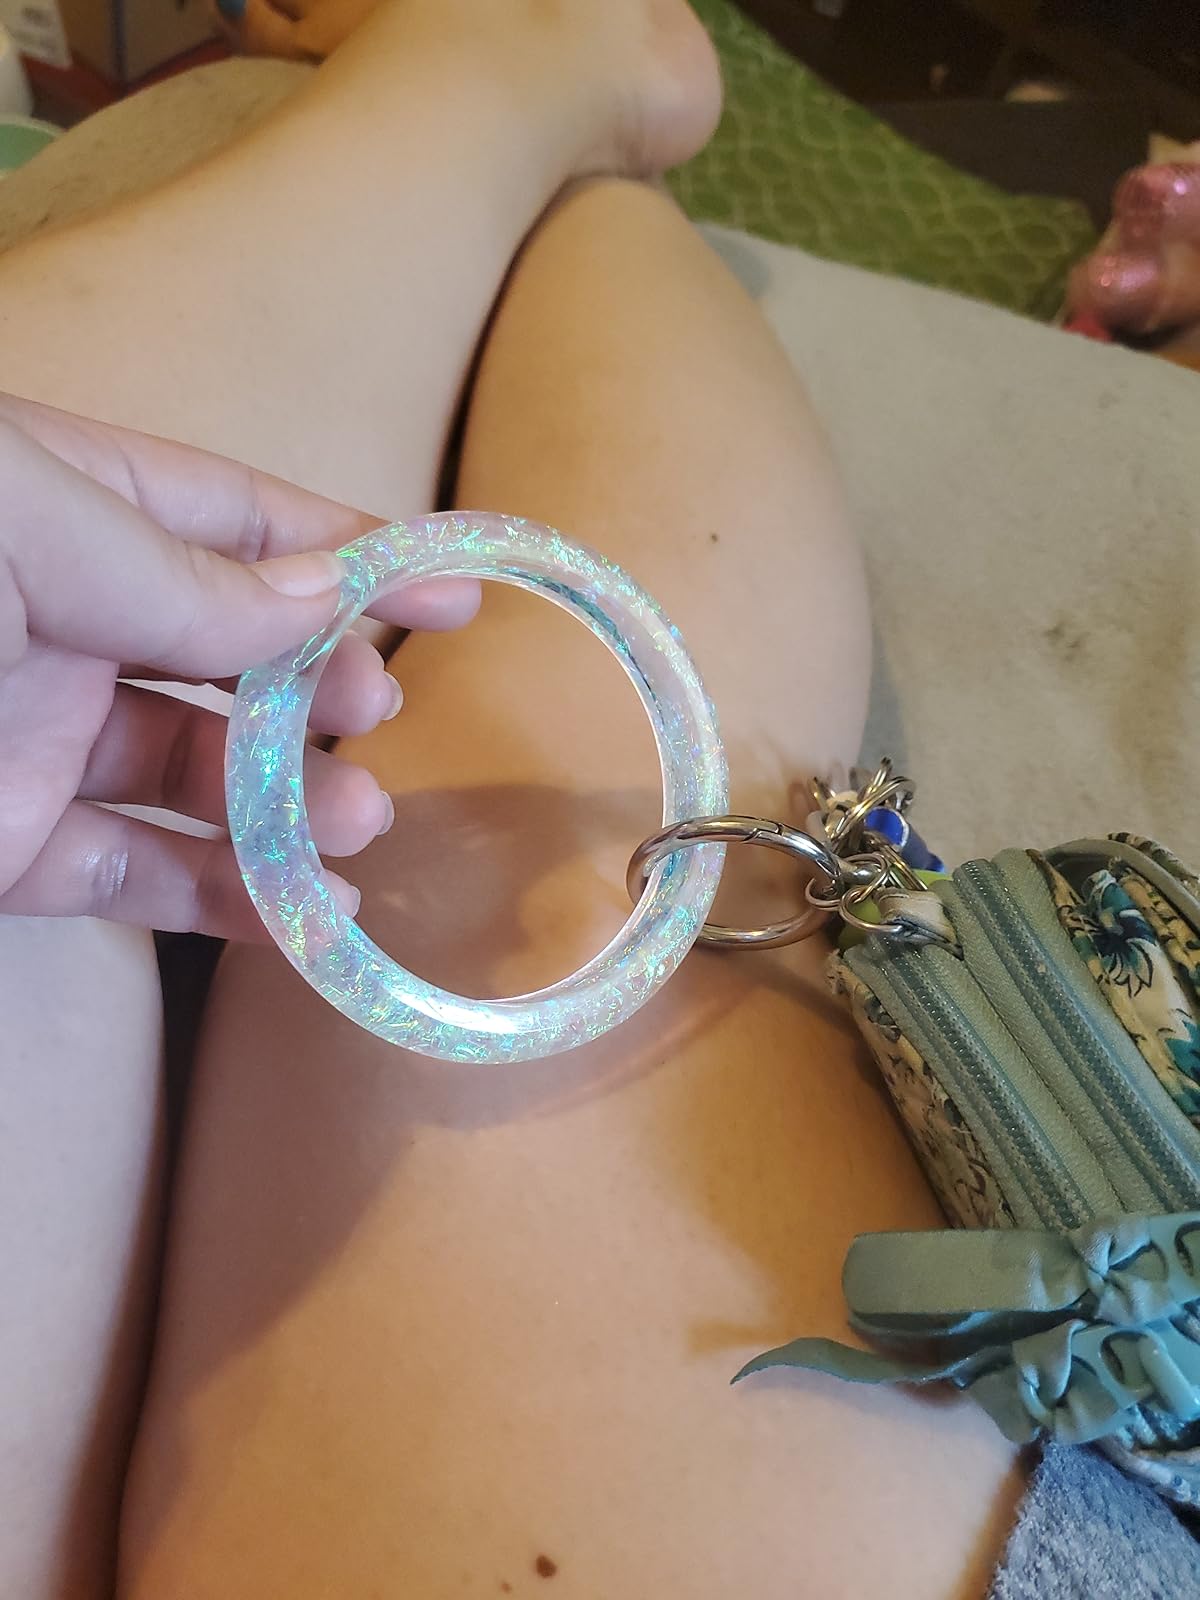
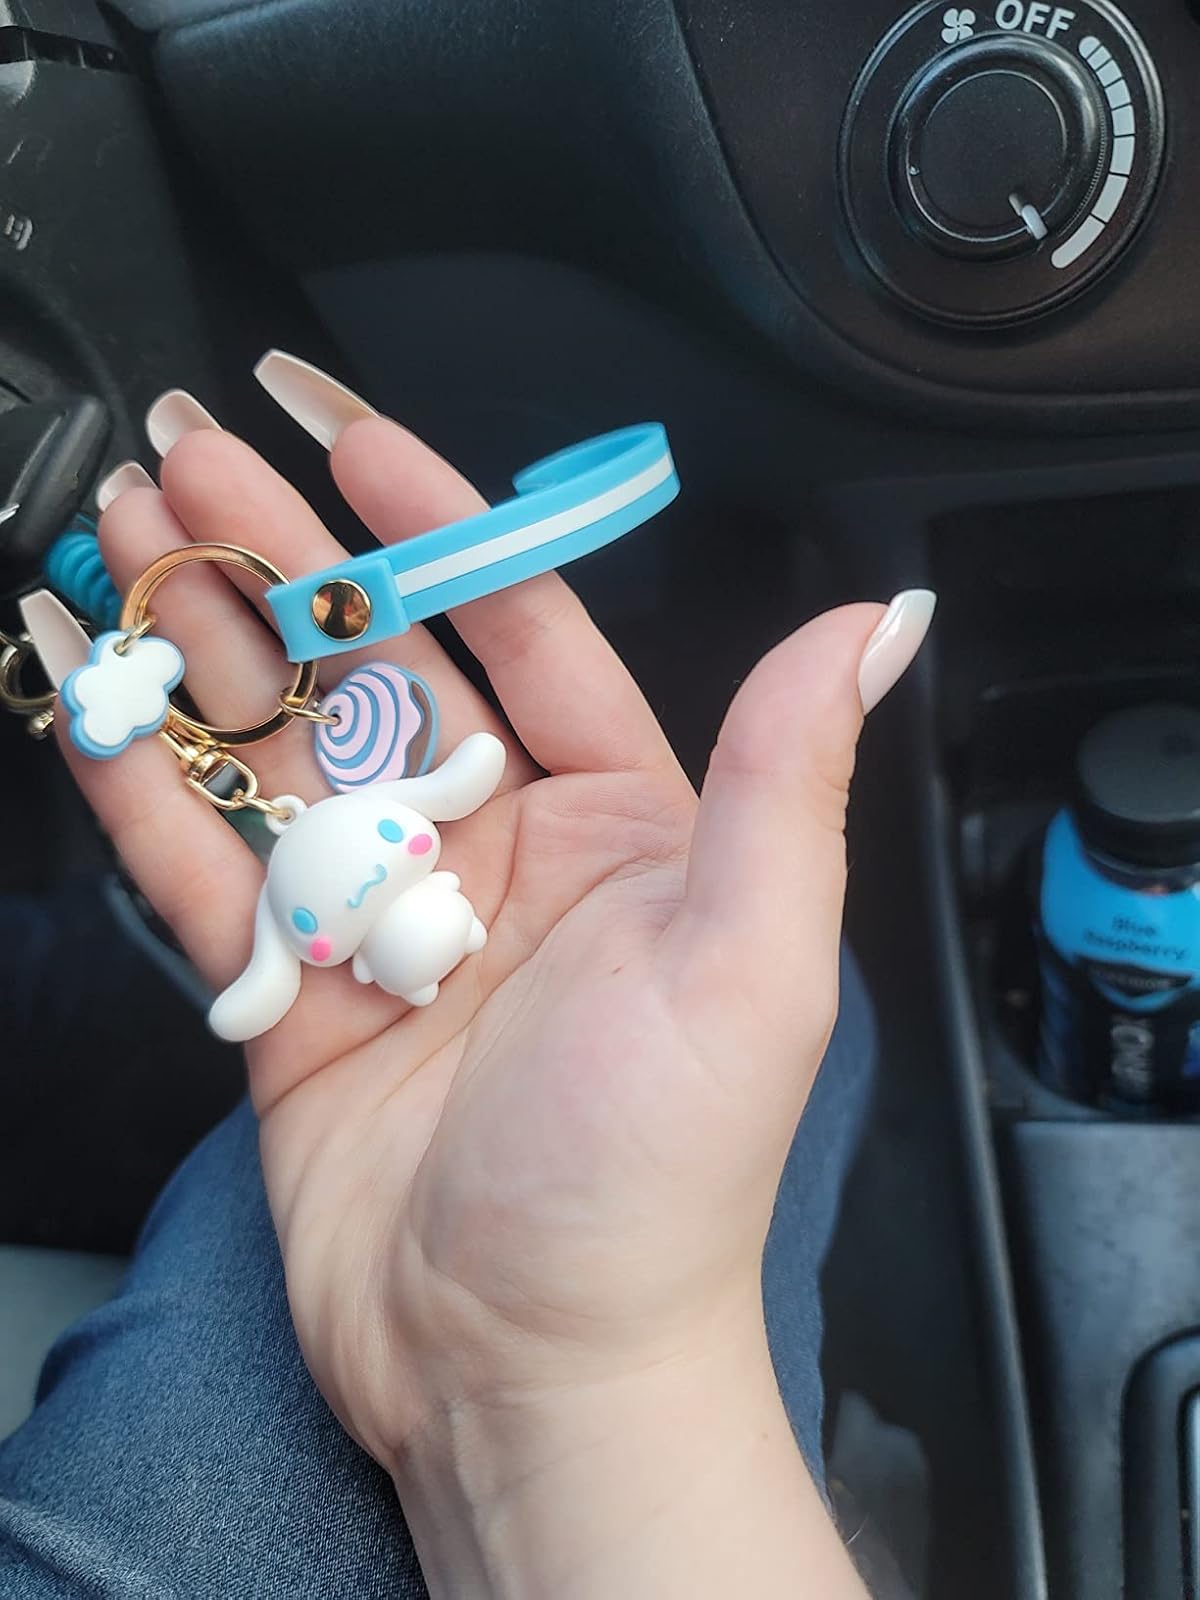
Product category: accessories_keychain
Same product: no